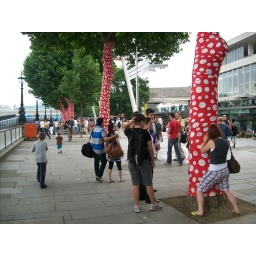
Along the Southbank a Japanese artist has covered trees in red material with white spots.